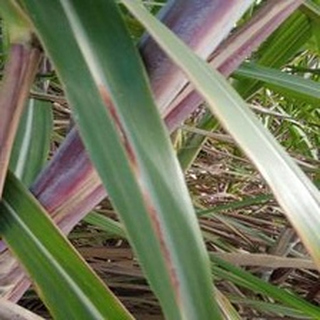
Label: sugarcane_red_rot